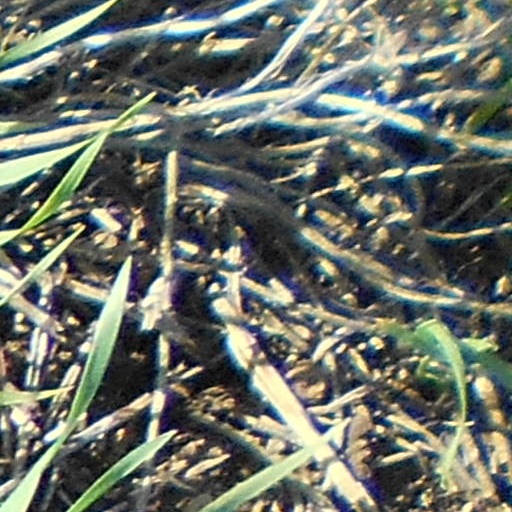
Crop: wheat